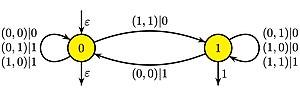
Automate additionneur binaire
En informatique théorique, et notamment en théorie des automates, un automate séquentiel est un automate fini déterministe avec sorties. C'est un cas particulier d'un transducteur fini, où l'automate des entrées est déterministe.